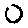
Label: 0